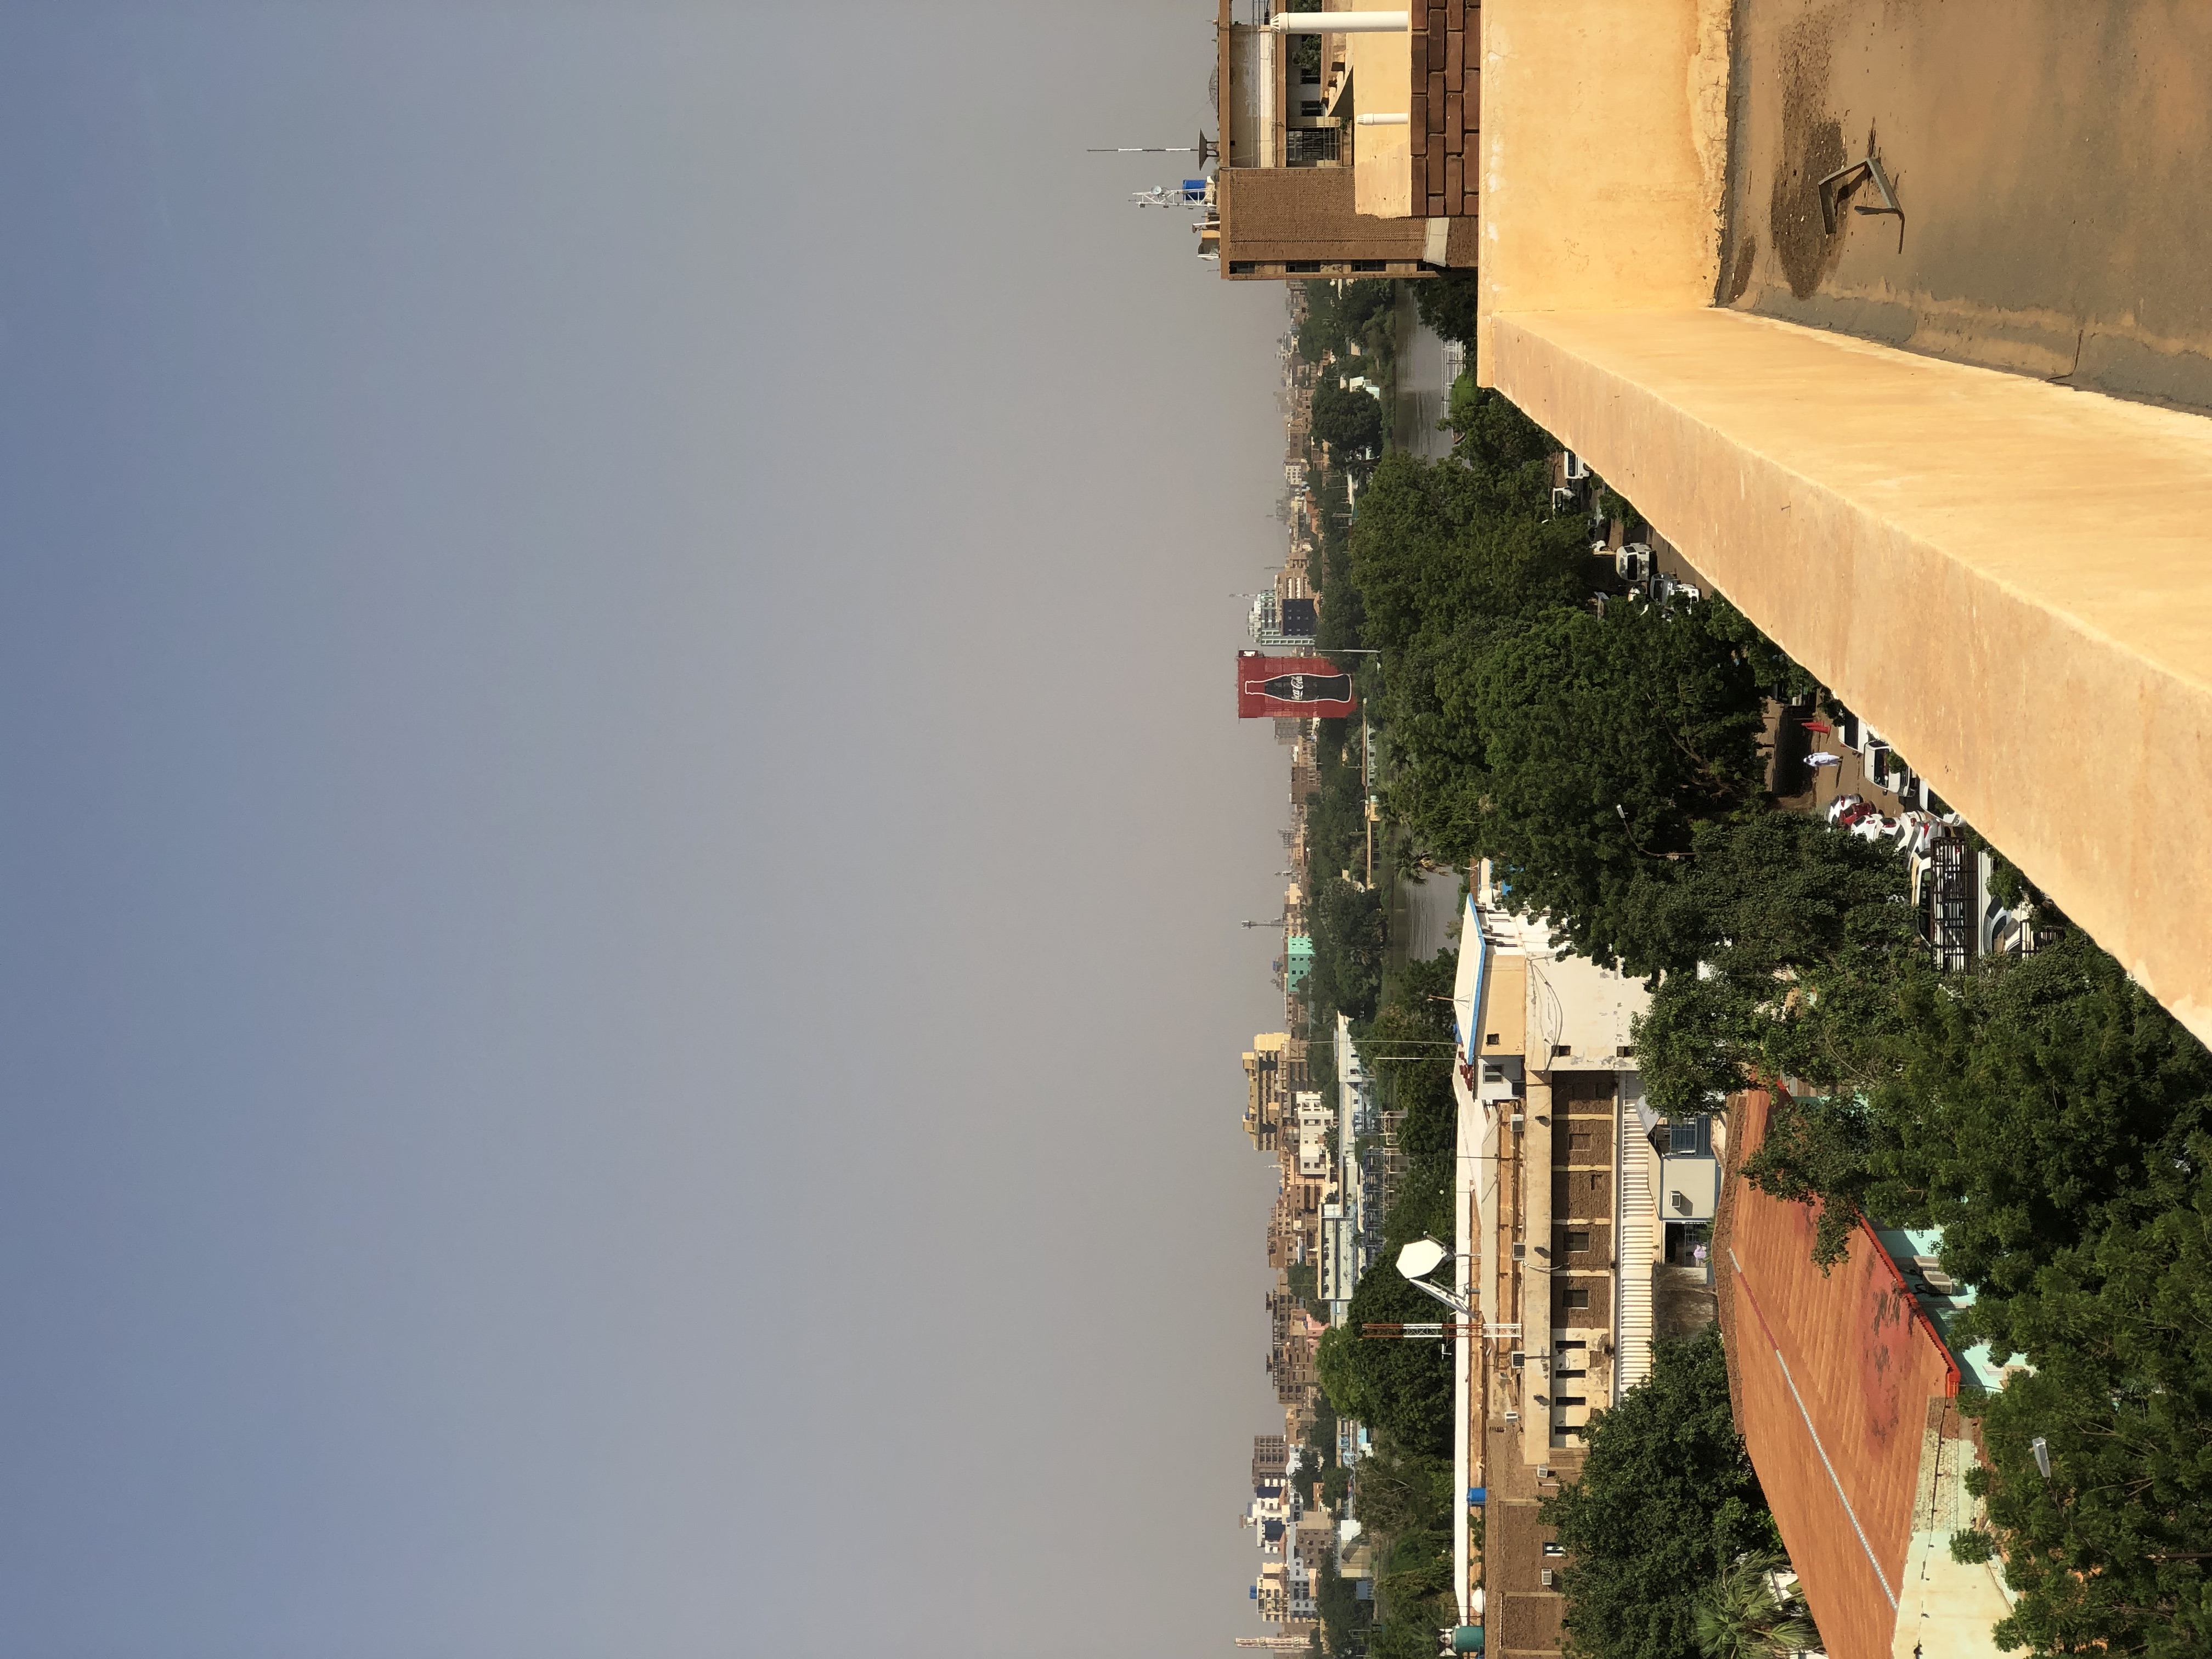
الوصف بالفصحى: لقطة علوية من مبنى كلية الهندسة بجامعة الخرطوم تُظهر نهر النيل وشارع النيل ومعالم المدينة
الوصف بالعامية السودانية: منظر من فوق مبنى كلية الهندسة جامعة الخرطوم، النيل باين ممتد، شارع النيل واضح
التصنيف: Urban & City Life
التصنيف الفرعي: River View